David Oh

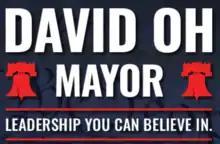
Oh's 2023 Mayoral campaign logo

In 2016, Oh organized the first annual First Responder Appreciation Day, which honors police, firefighters, and paramedic units. He also traveled to South Korea to discuss investment opportunities in Philadelphia with representatives of the South Korean government and business sectors. He had previously hosted South Korean officials in 2012 to "promote Philadelphia as a globally competitive city."